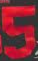
Number: 5